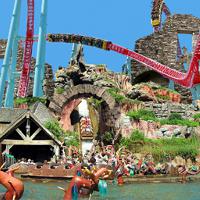
Weather: sun or clear